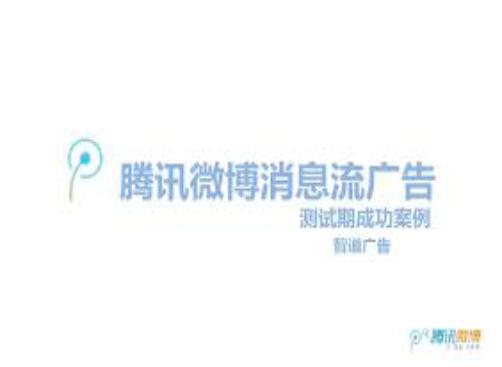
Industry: Leisure